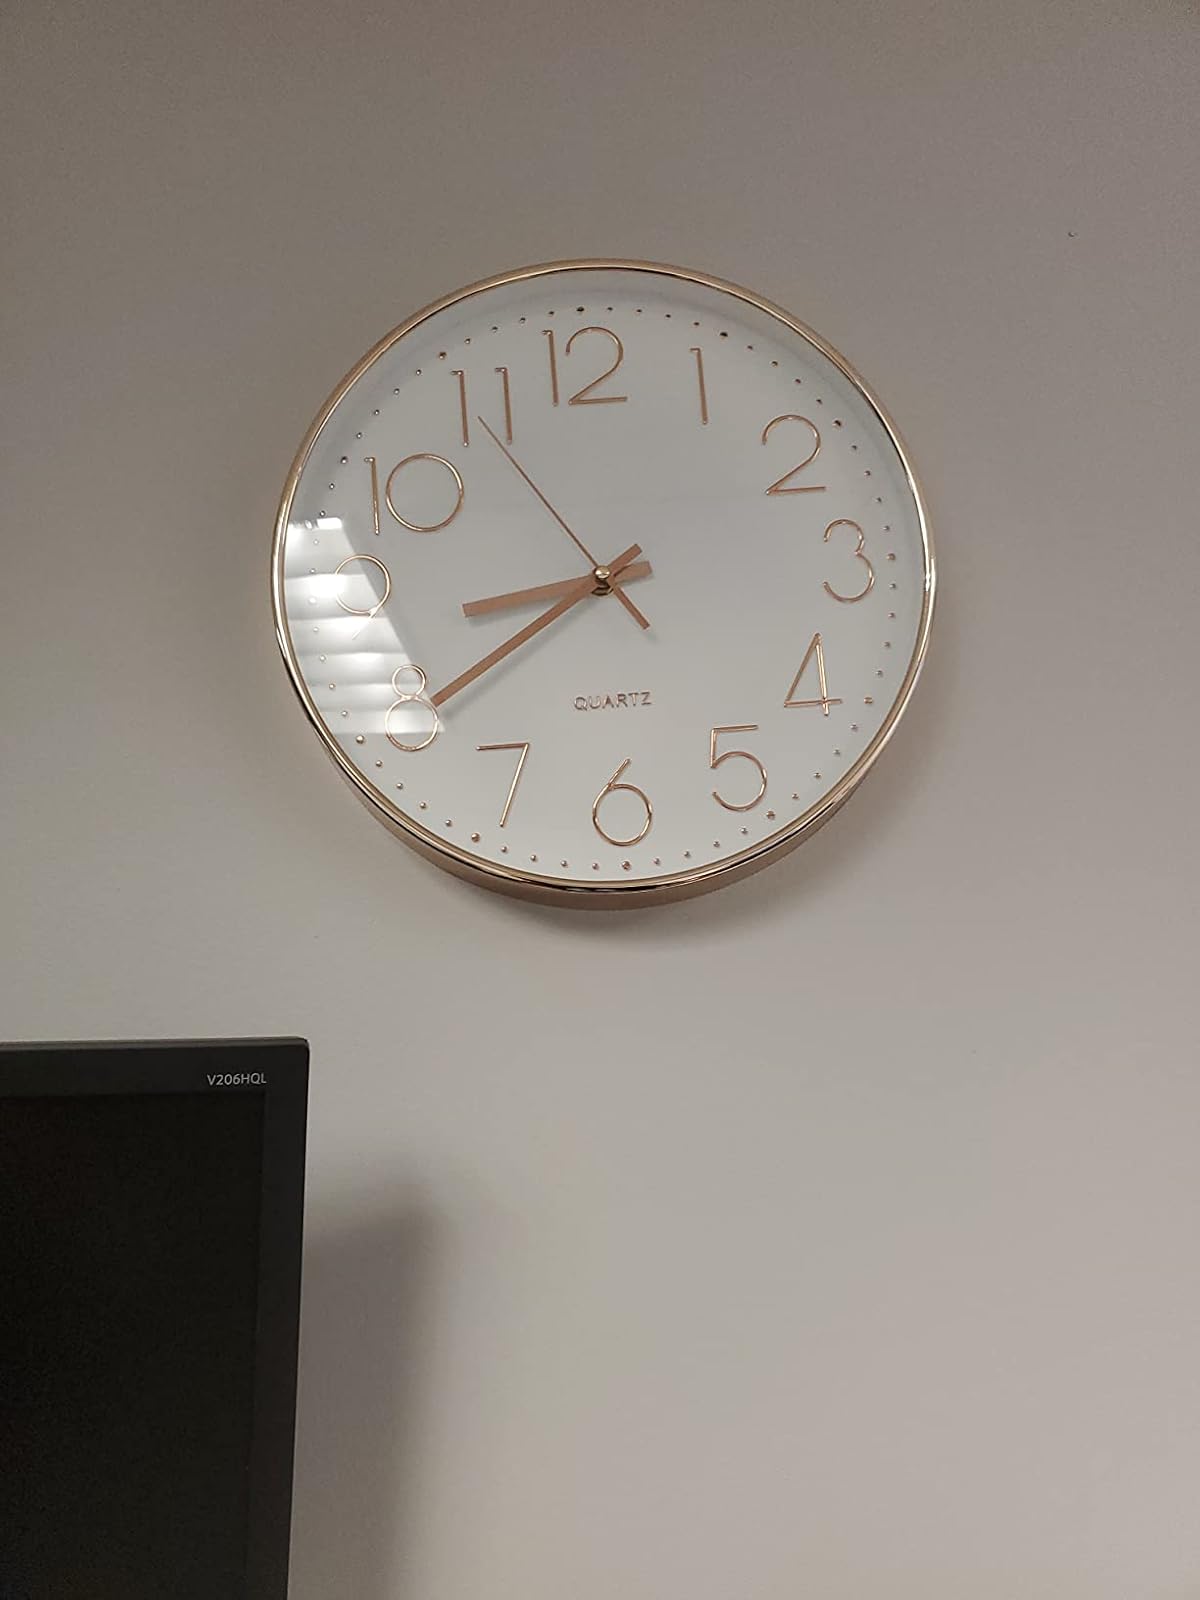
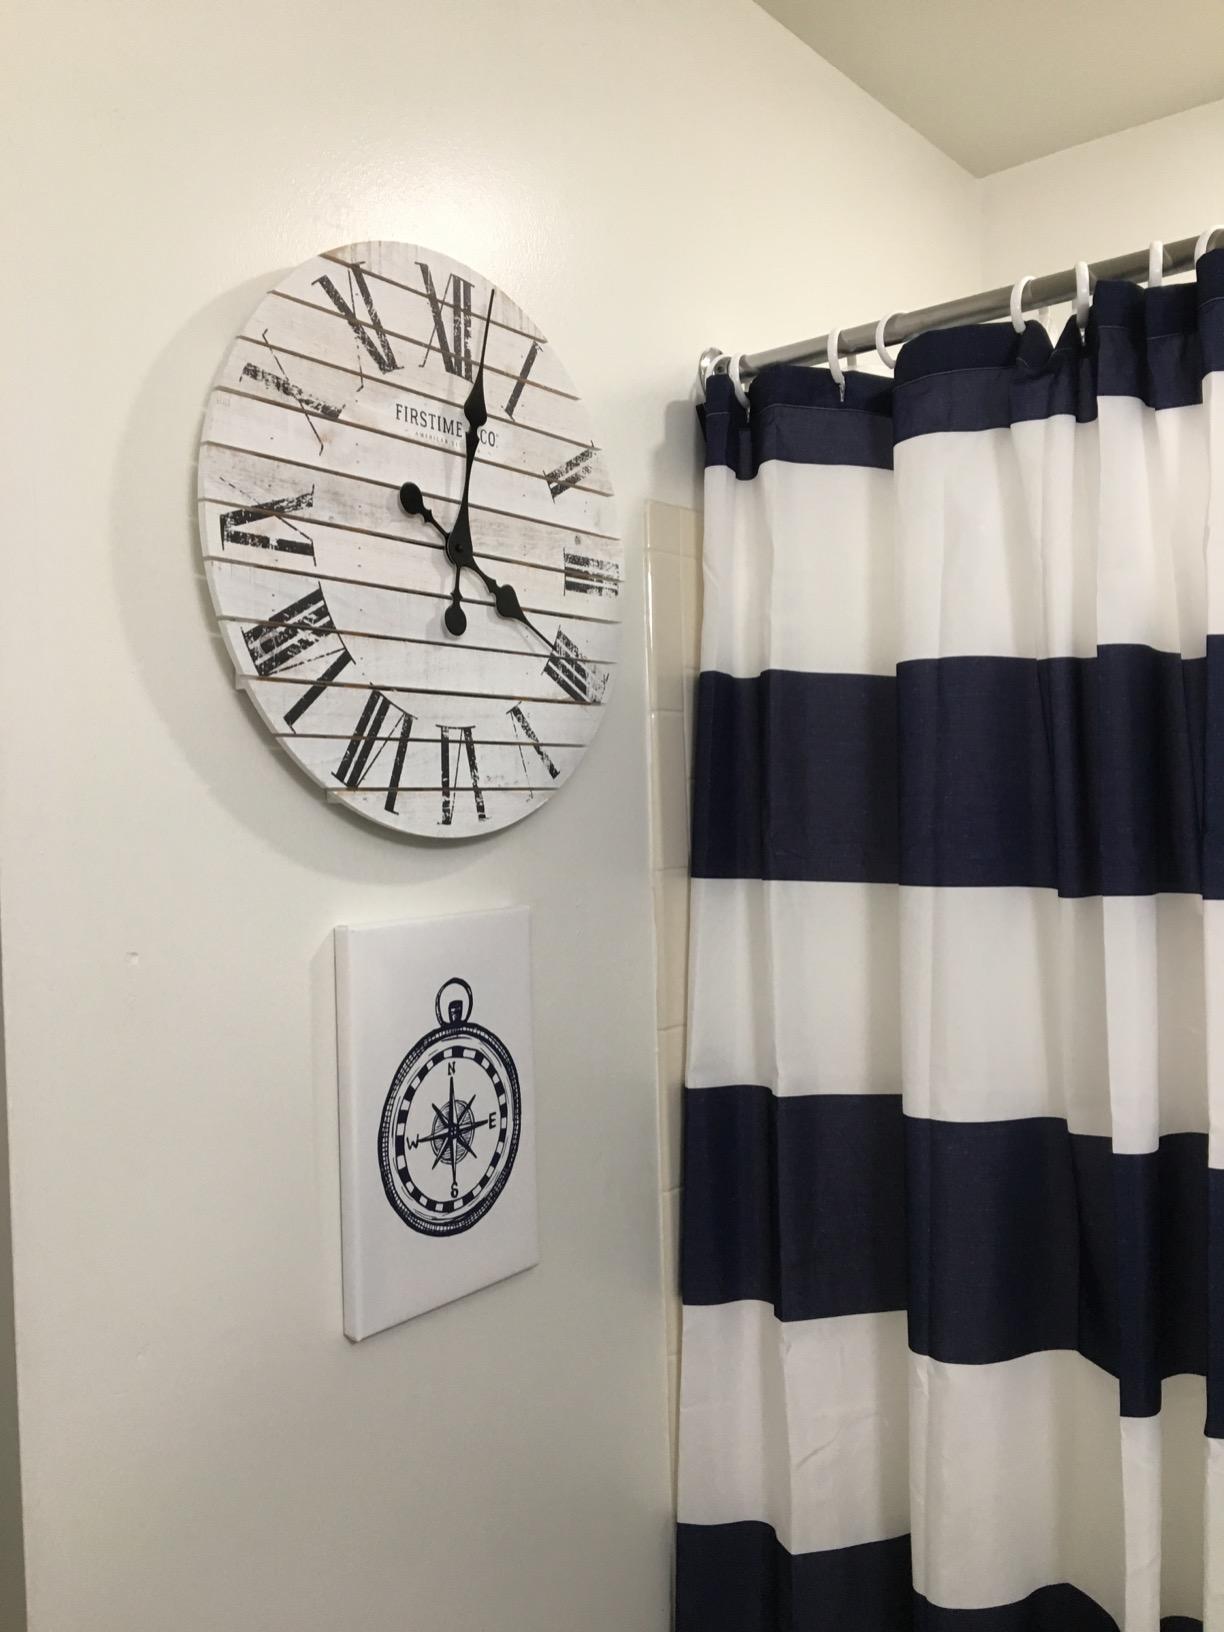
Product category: clock
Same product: no